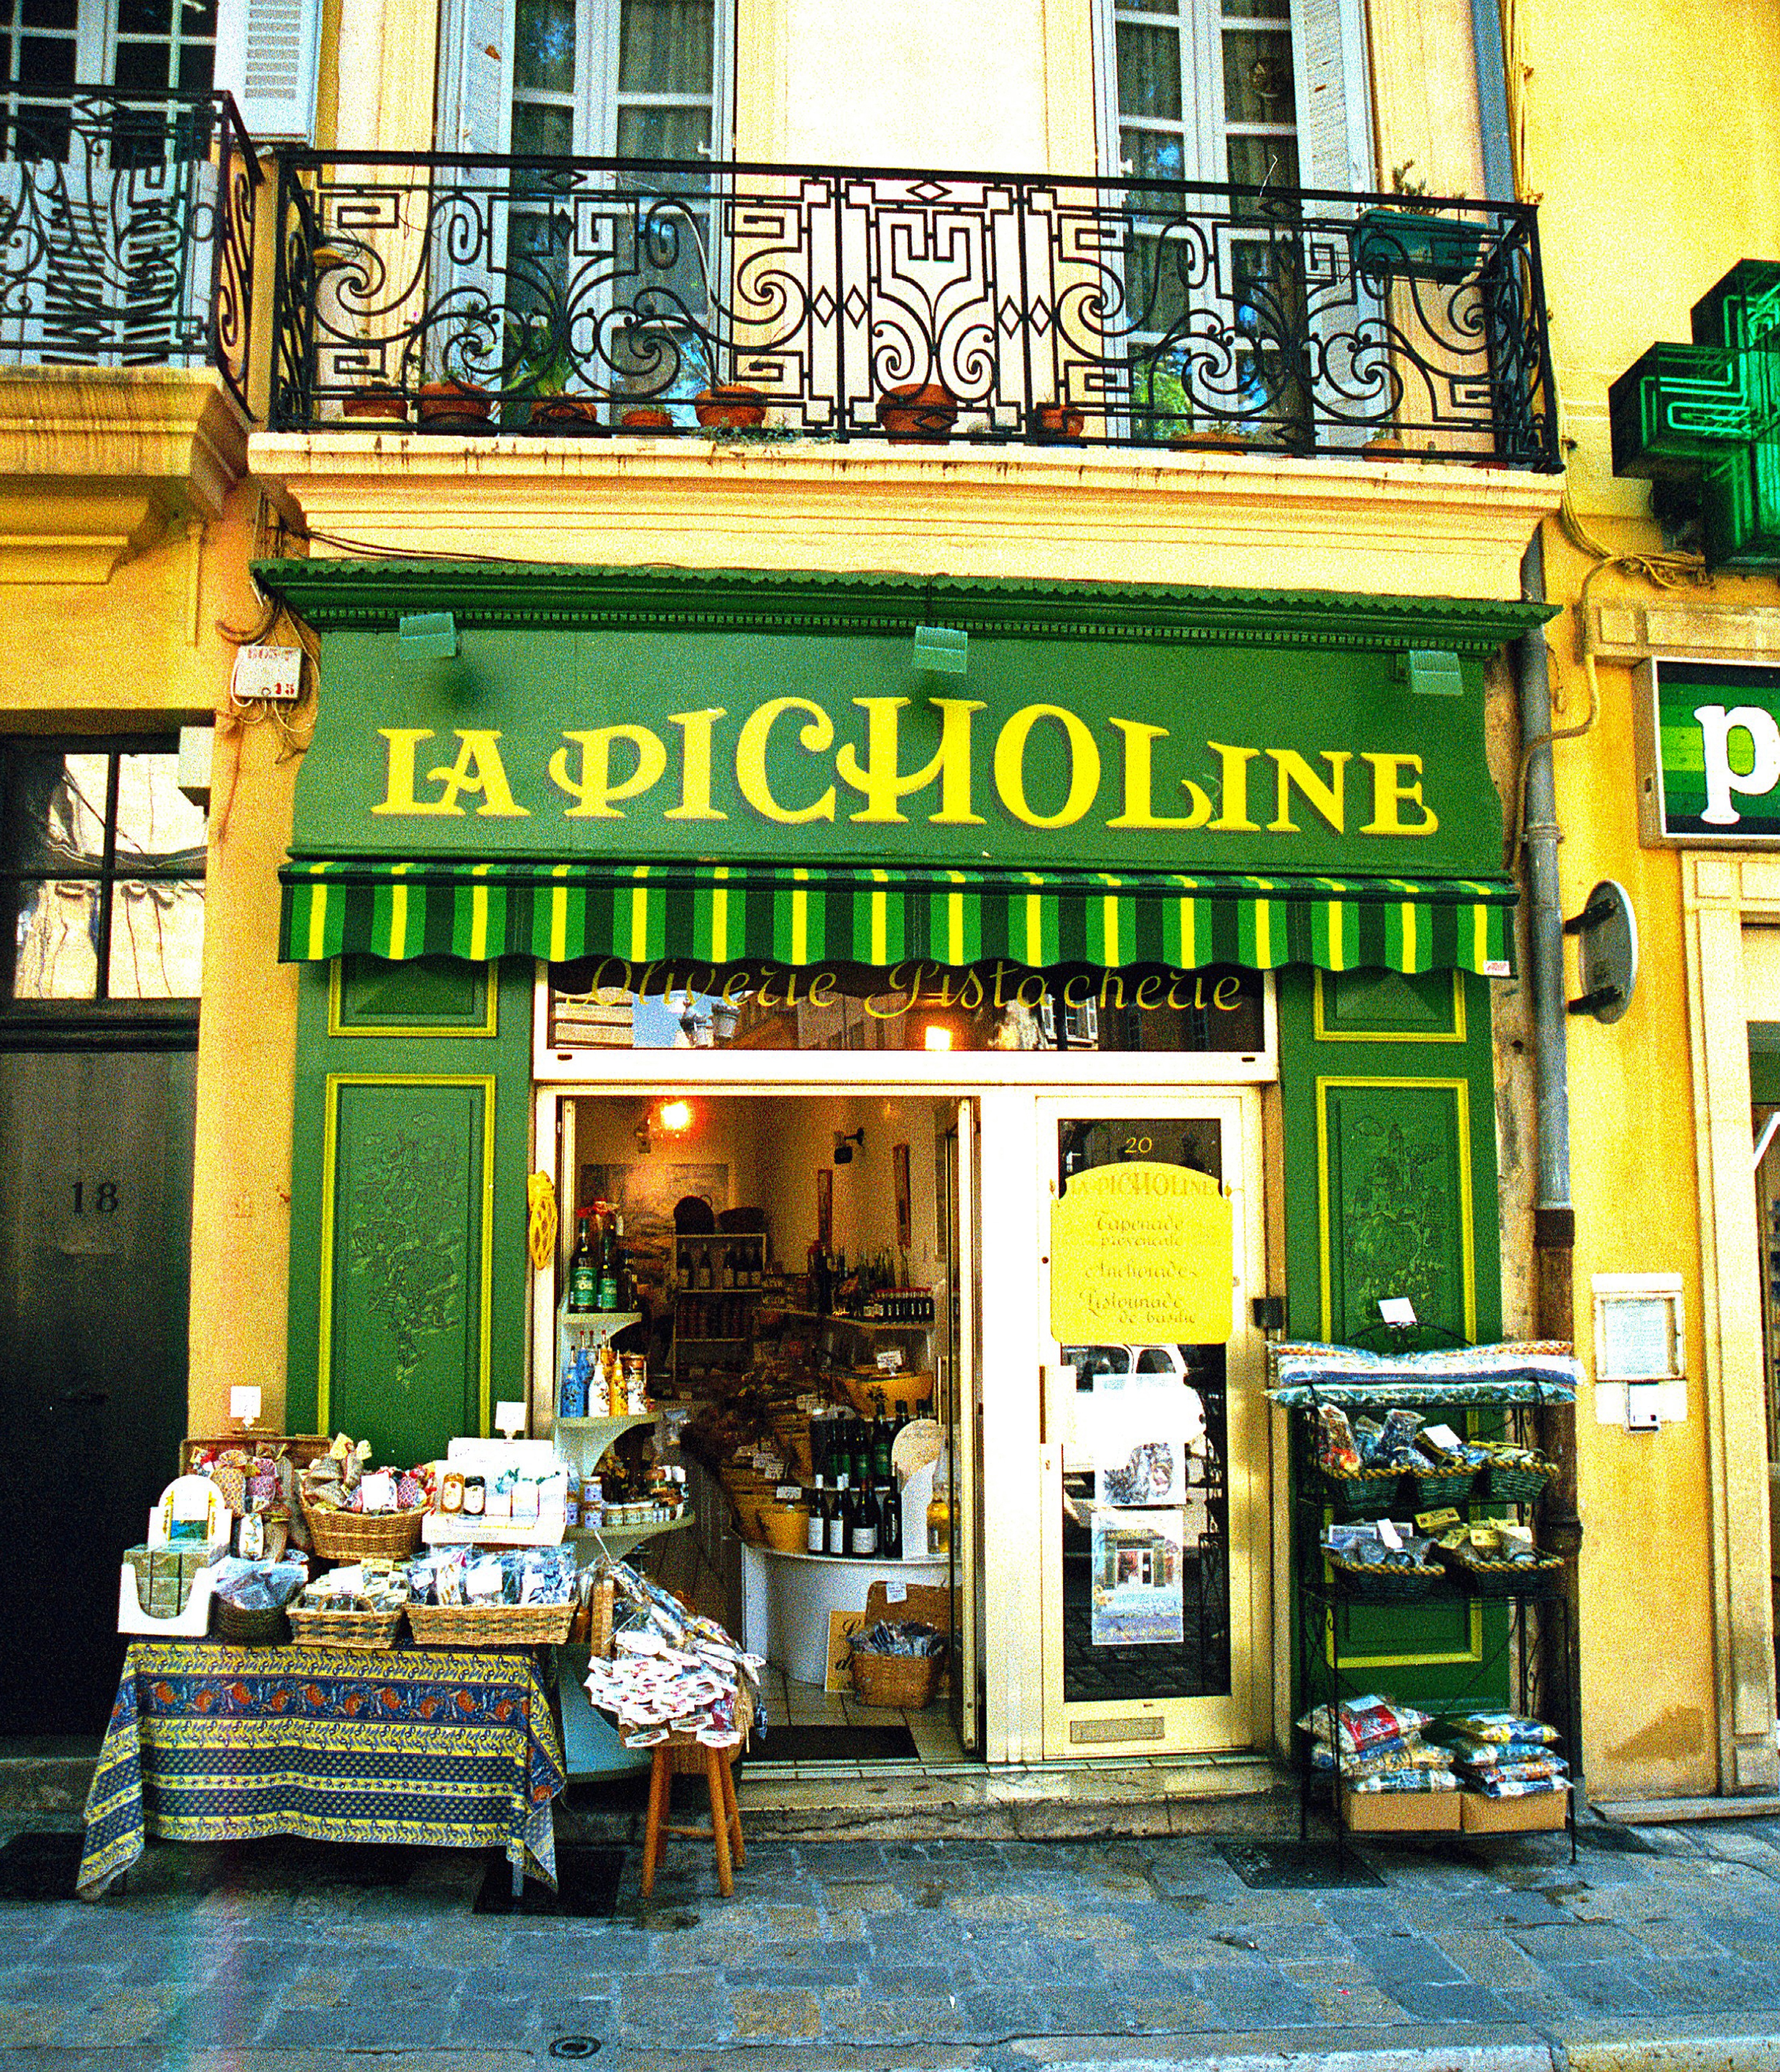
street, town, restaurant, bar, shopping, coffeehouse, grocery store, tavern, retail, liquor store, bookselling